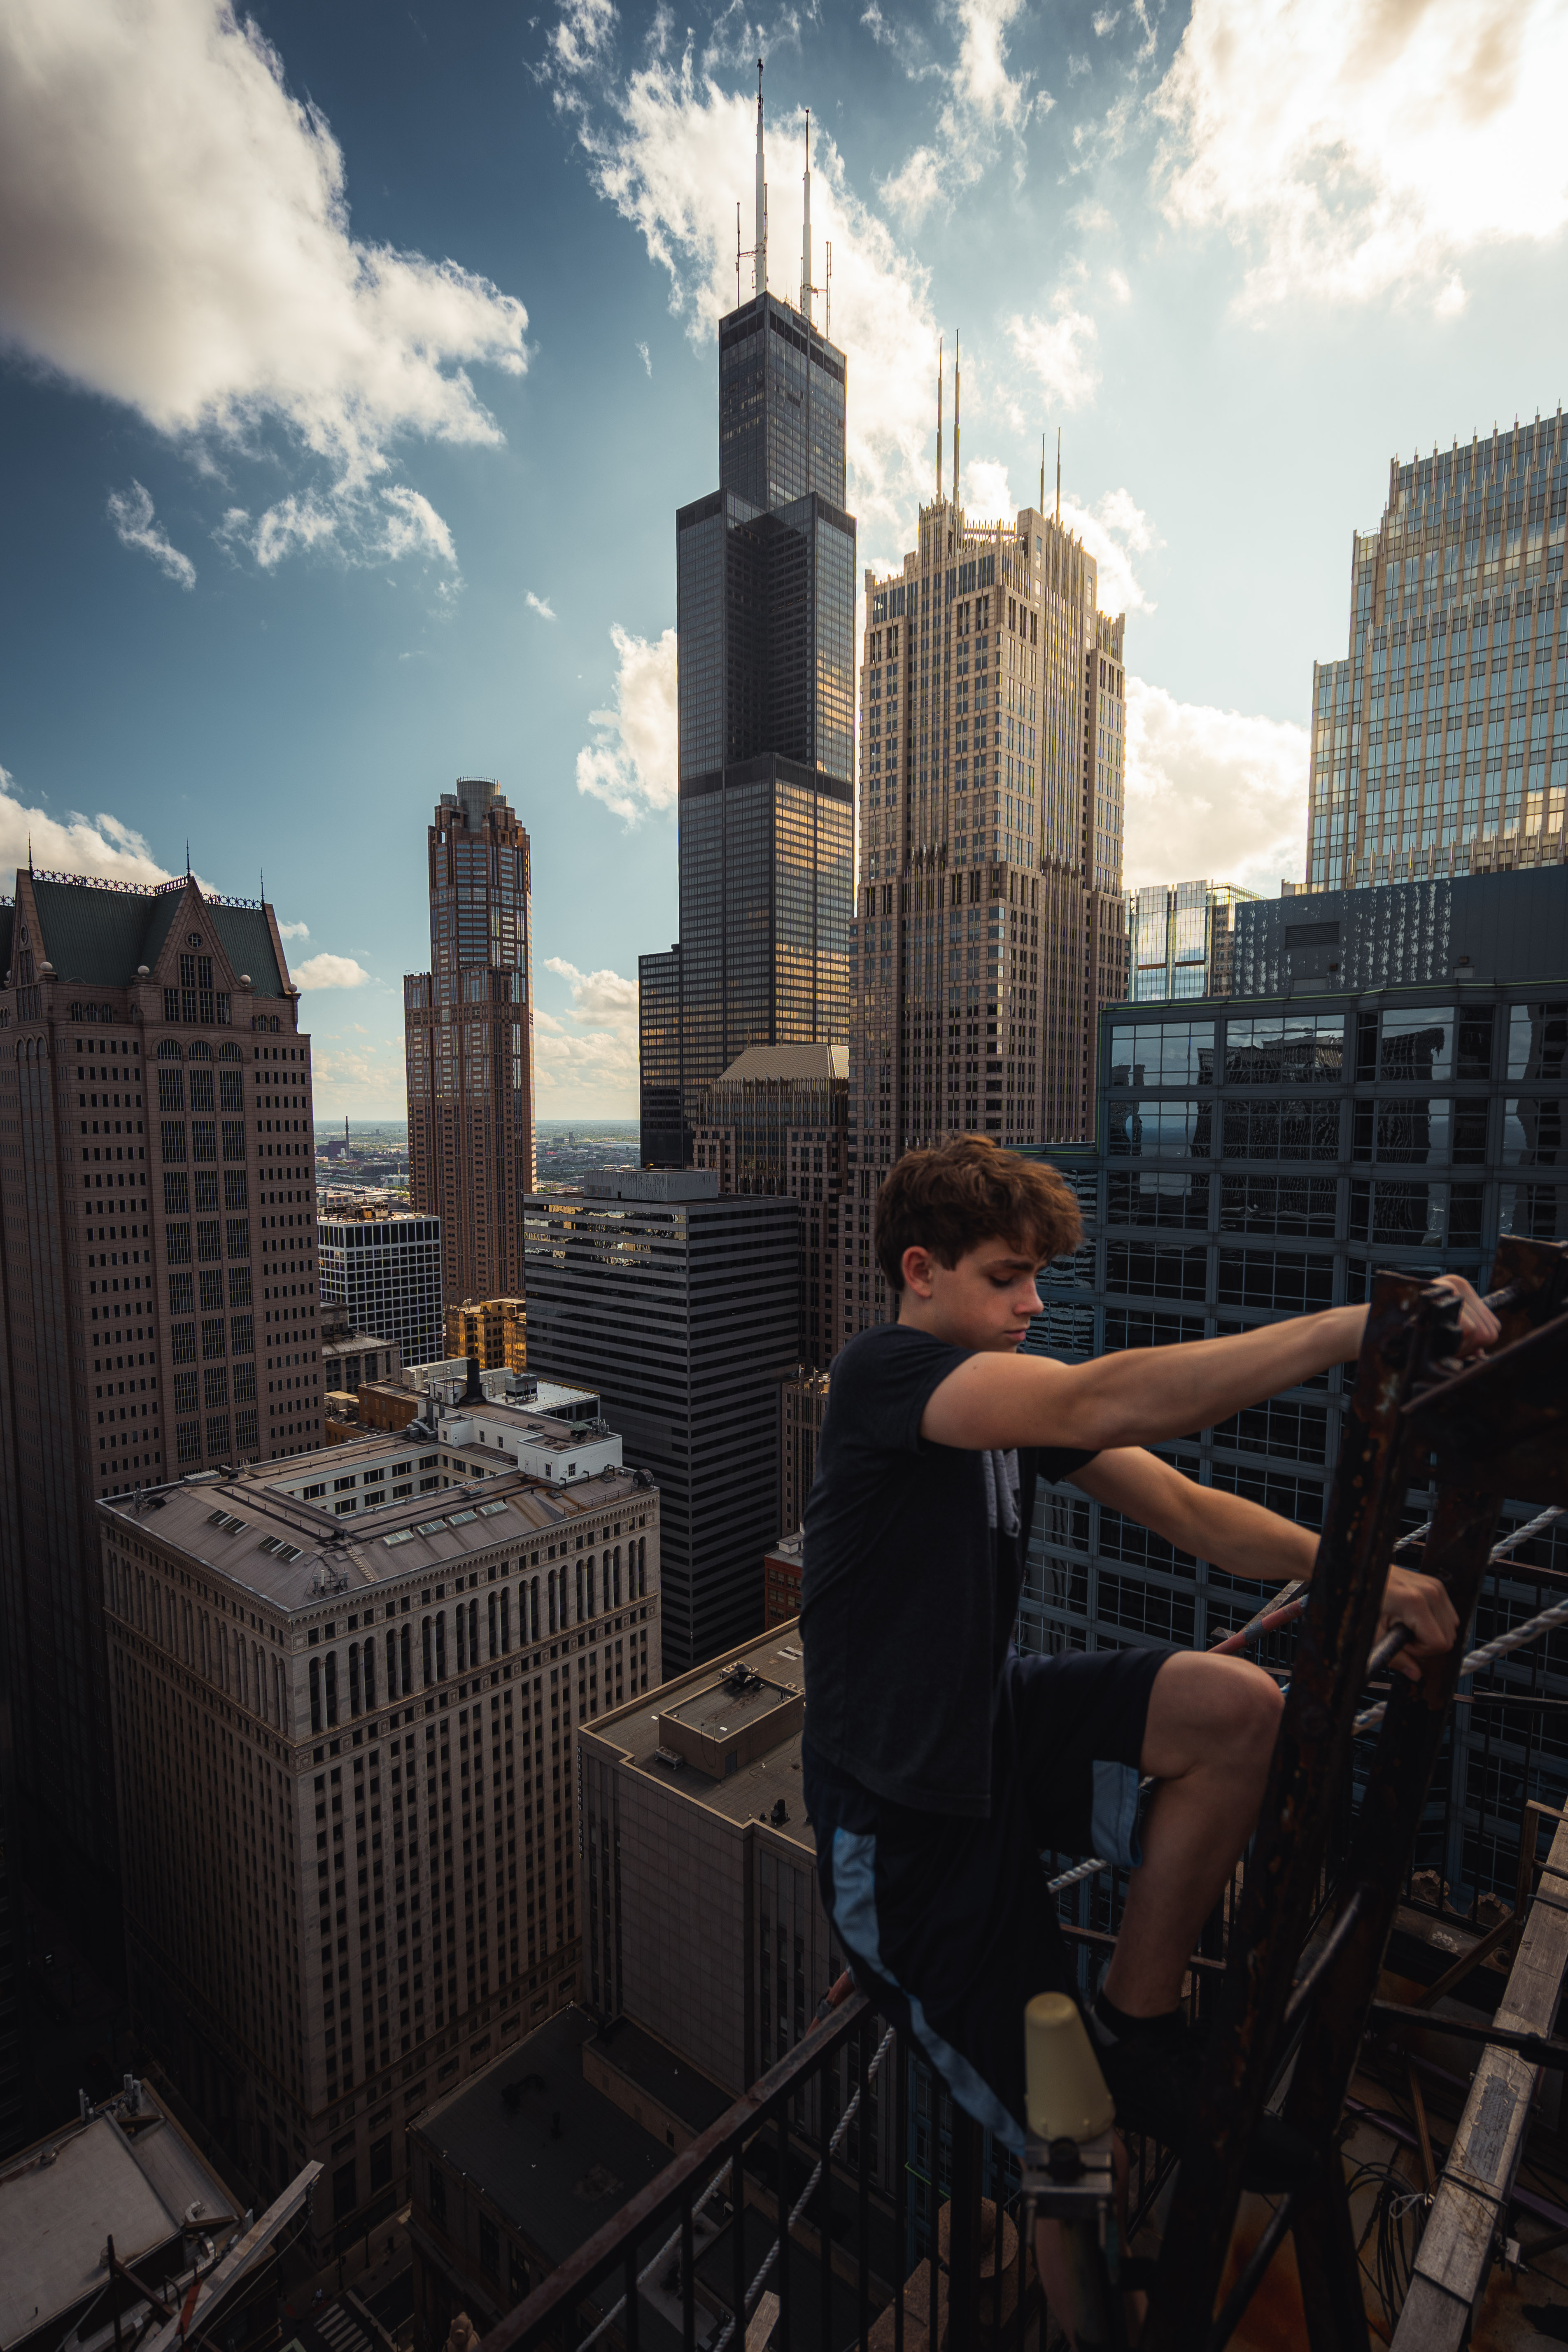
metropolitan area, urban area, metropolis, city, skyscraper, cityscape, sky, daytime, human settlement, architecture, tower block, building, skyline, downtown, cloud, real estate, photography, tower, roof, condominium, world, street, commercial building, mixed use, metal, illustration